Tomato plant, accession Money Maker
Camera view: horizontal (90 deg, fisheye); turntable rotation: 300 degrees
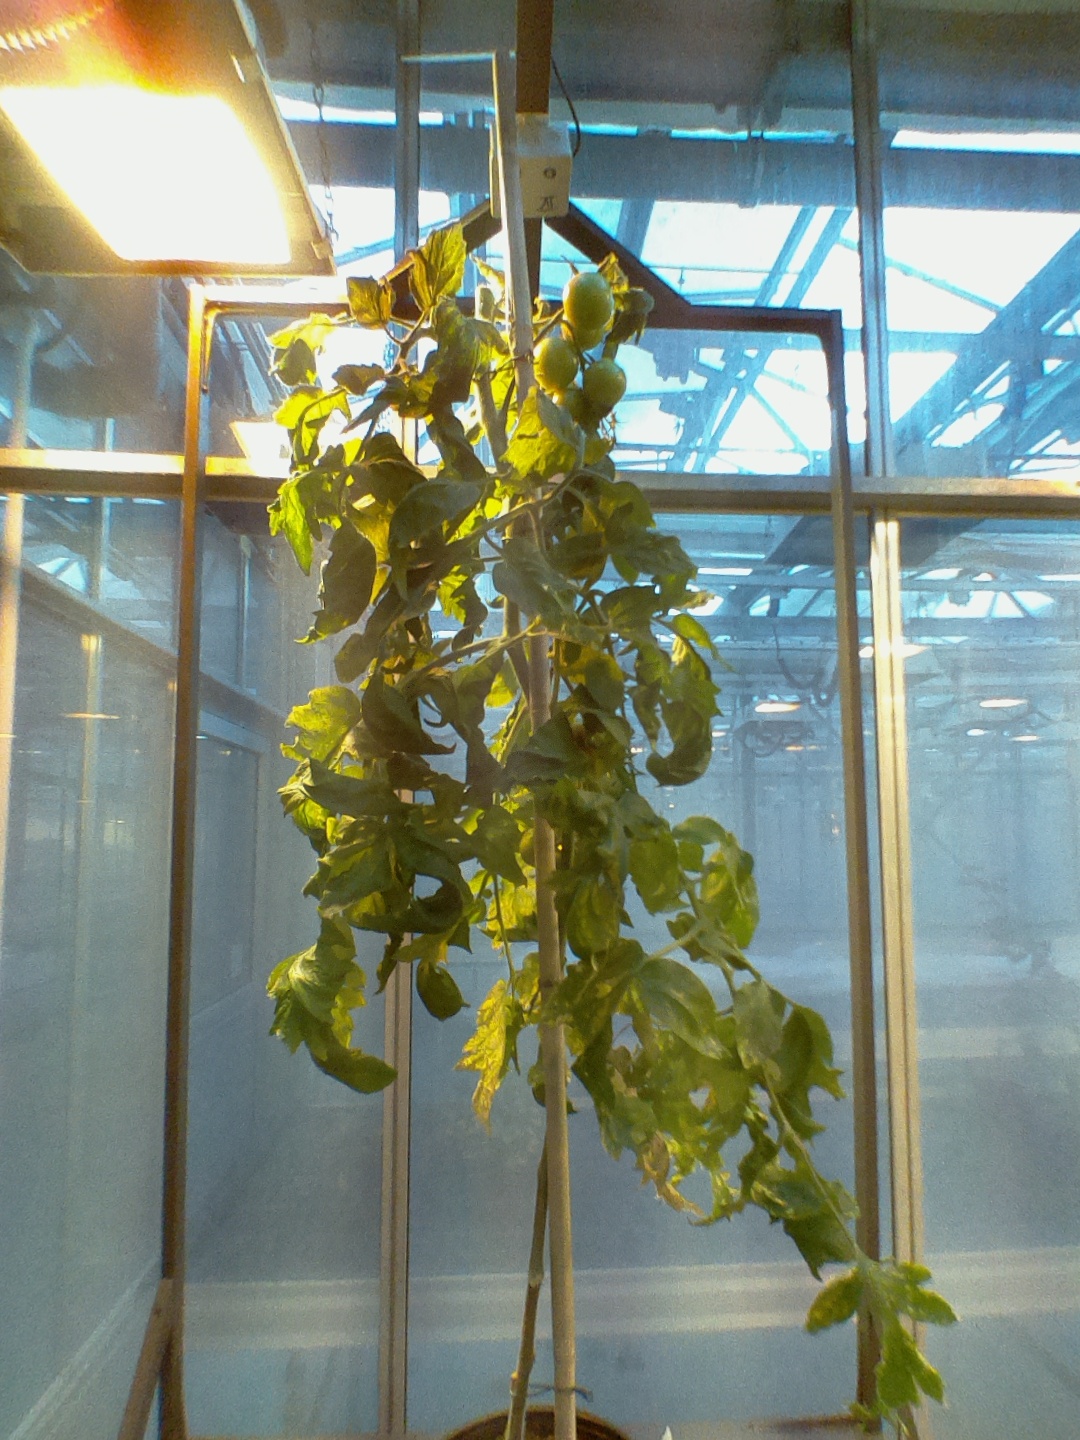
BBCH growth stage 78: 80% -90% of final fruit size